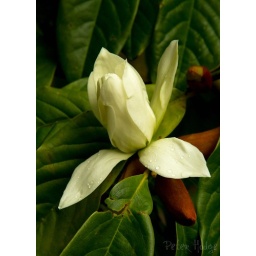
White magnolia flower against green leaves